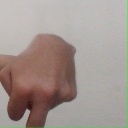
अक्षर: प